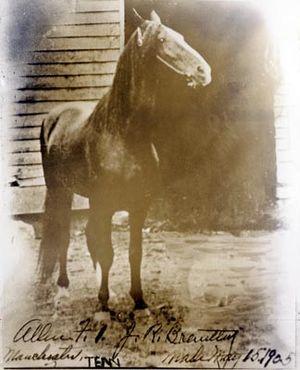
Black Allan ou Allan F-1 est l'étalon fondateur de la race de chevaux américaine Tennessee Walker. Il est le fils d’une jument de race Morgan nommée Maggie Marshall, et d'Allendorf, un étalon descendant de la lignée d'Hambletonian 10. Black Allan a été enregistré sous le nᵒ 7623 par l’American Trotting Registry. Bien qu'il soit censé être un trotteur, il avait une préférence pour l'amble et n'a de fait jamais brillé en courses, utilisant l'allure désormais connue sous le nom de running walk.